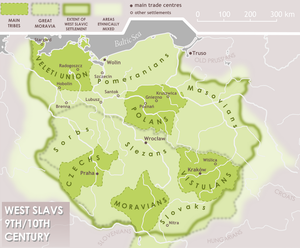
L'histoire de la Pologne commence au Xᵉ siècle, sous le règne de Mieszko Iᵉʳ et de la dynastie Piast. C'est sous son règne que les souverains polonais se convertissent au christianisme. La Pologne devient rapidement au Moyen Âge une puissance régionale, tout en essayant régulièrement de sortir de l'influence du Saint-Empire romain germanique, et de repousser le Drang nach Osten. C'est ainsi qu'à partir du XIIᵉ siècle, le royaume de Pologne doit lutter contre les Chevaliers Teutoniques qui ont colonisé la Prusse et une partie de la Poméranie.
La préhistoire et la protohistoire de la Pologne peuvent être retracées depuis la première apparition des espèces Homo sur le territoire de la Pologne moderne, jusqu'à la création de l'État polonais au Xᵉ siècle après J.C., une période d'environ 500 000 ans.
La Poméranie est une région côtière au sud de la mer Baltique dans le nord-ouest de la Pologne et le nord-est de l'Allemagne. Elle comprend les estuaires de la Vistule et de l'Oder atteignant la rivière Recknitz à l'ouest et s'étend sur environ 200 kilomètres à l'intérieur des terres. La limite orientale fait l'objet de plusieurs interprétations dans la terminologie polonaise et allemande : en Pologne, la Poméranie orientale correspond au territoire le long de la baie de Gdańsk jusqu’à la Pomésanie sur la rive droite de la Vistule, alors que les termes allemands de la Poméranie antérieure et postérieure se réfèrent à l'ancienne duché de Poméranie et à la province de Poméranie au sein de l'État de Prusse.